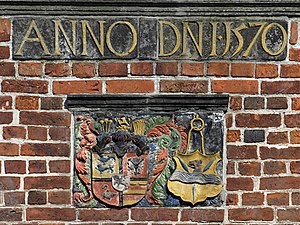
Krempe / Historie / Renæssancen
Detalje fra Krempe rådhus.
Fra Krempe Rådhus (Slesvig-Holsten), det gottorpske våben ved siden af Krempes våben samt årstallet 1570
Krempe en en by i det nordlige Tyskland, beliggende i delstaten Slesvig-Holsten. Den var tidligere Holstens mindste købstad, beliggende ved Krempe å, en biflod til Stör i Krempe marsk, nordøst for Glückstadt.